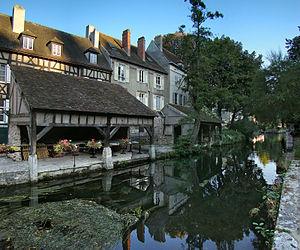
Chartres, Eure-et-Loir, Centre, France. Sur les rives de l'Eure.